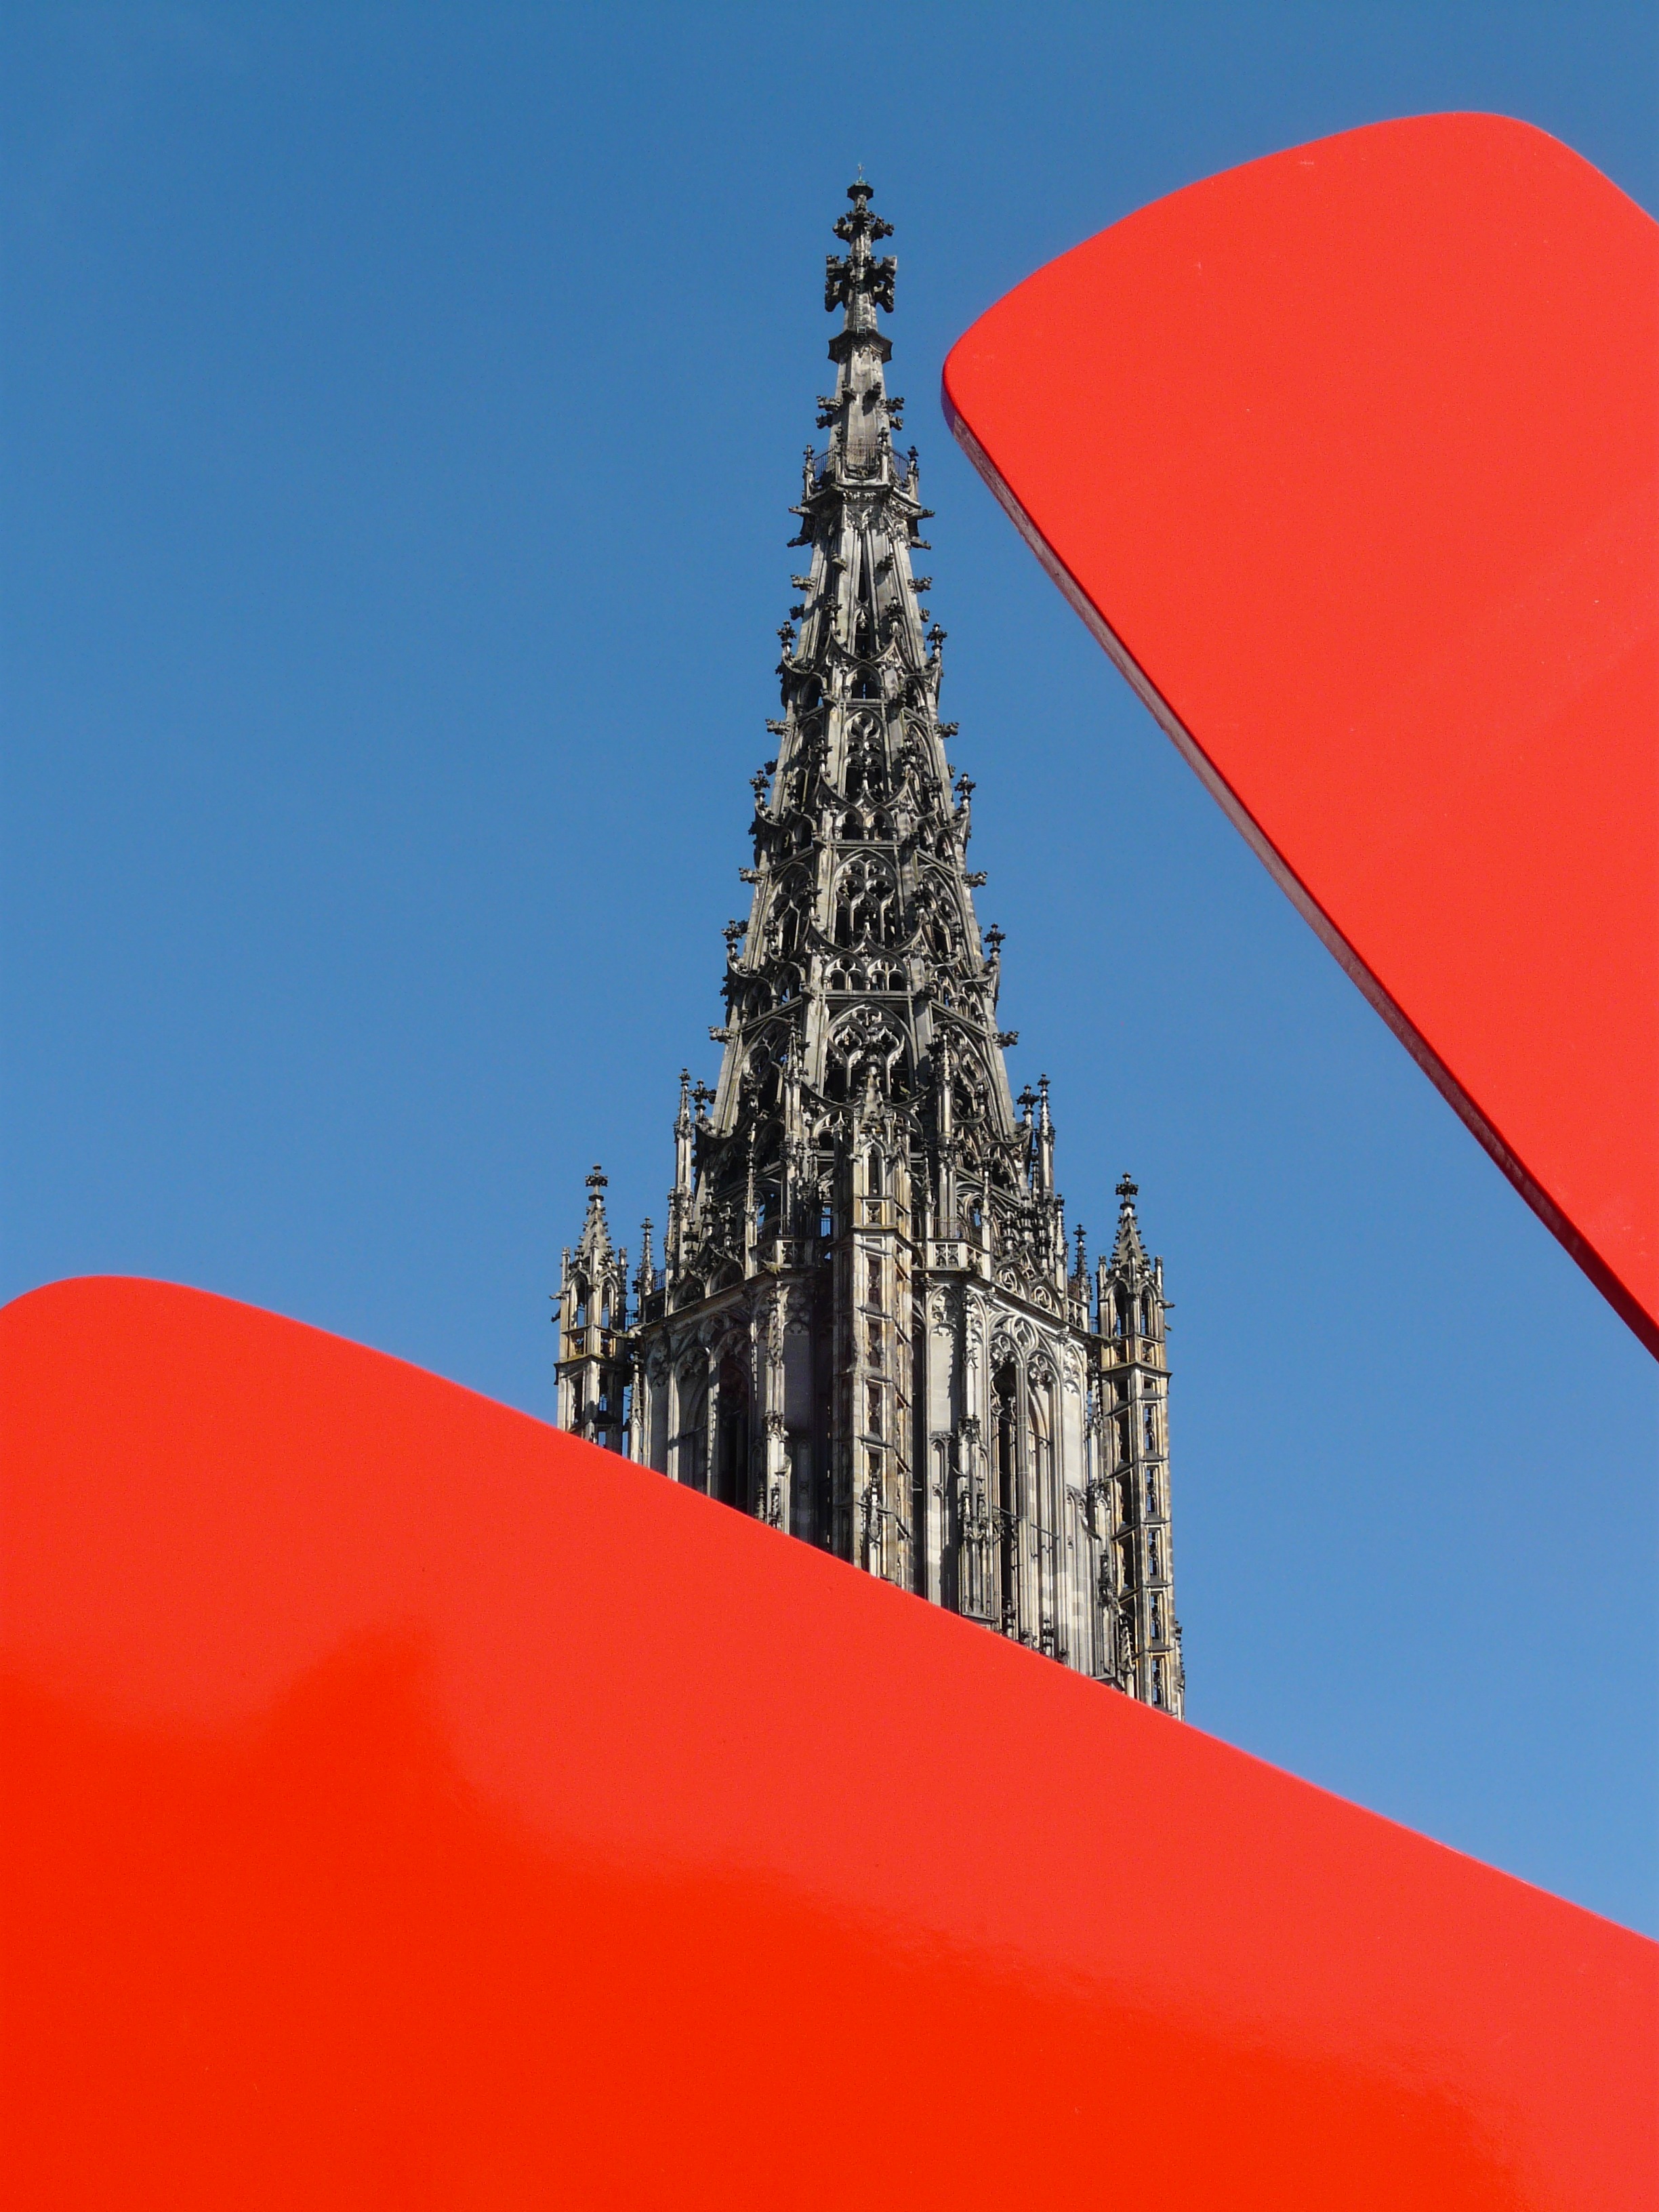
mountain, architecture, sky, building, reflection, red, tower, color, landmark, blue, church, artwork, art, spire, steeple, shape, ulm, munster, ulm cathedral, keith haring, red dog